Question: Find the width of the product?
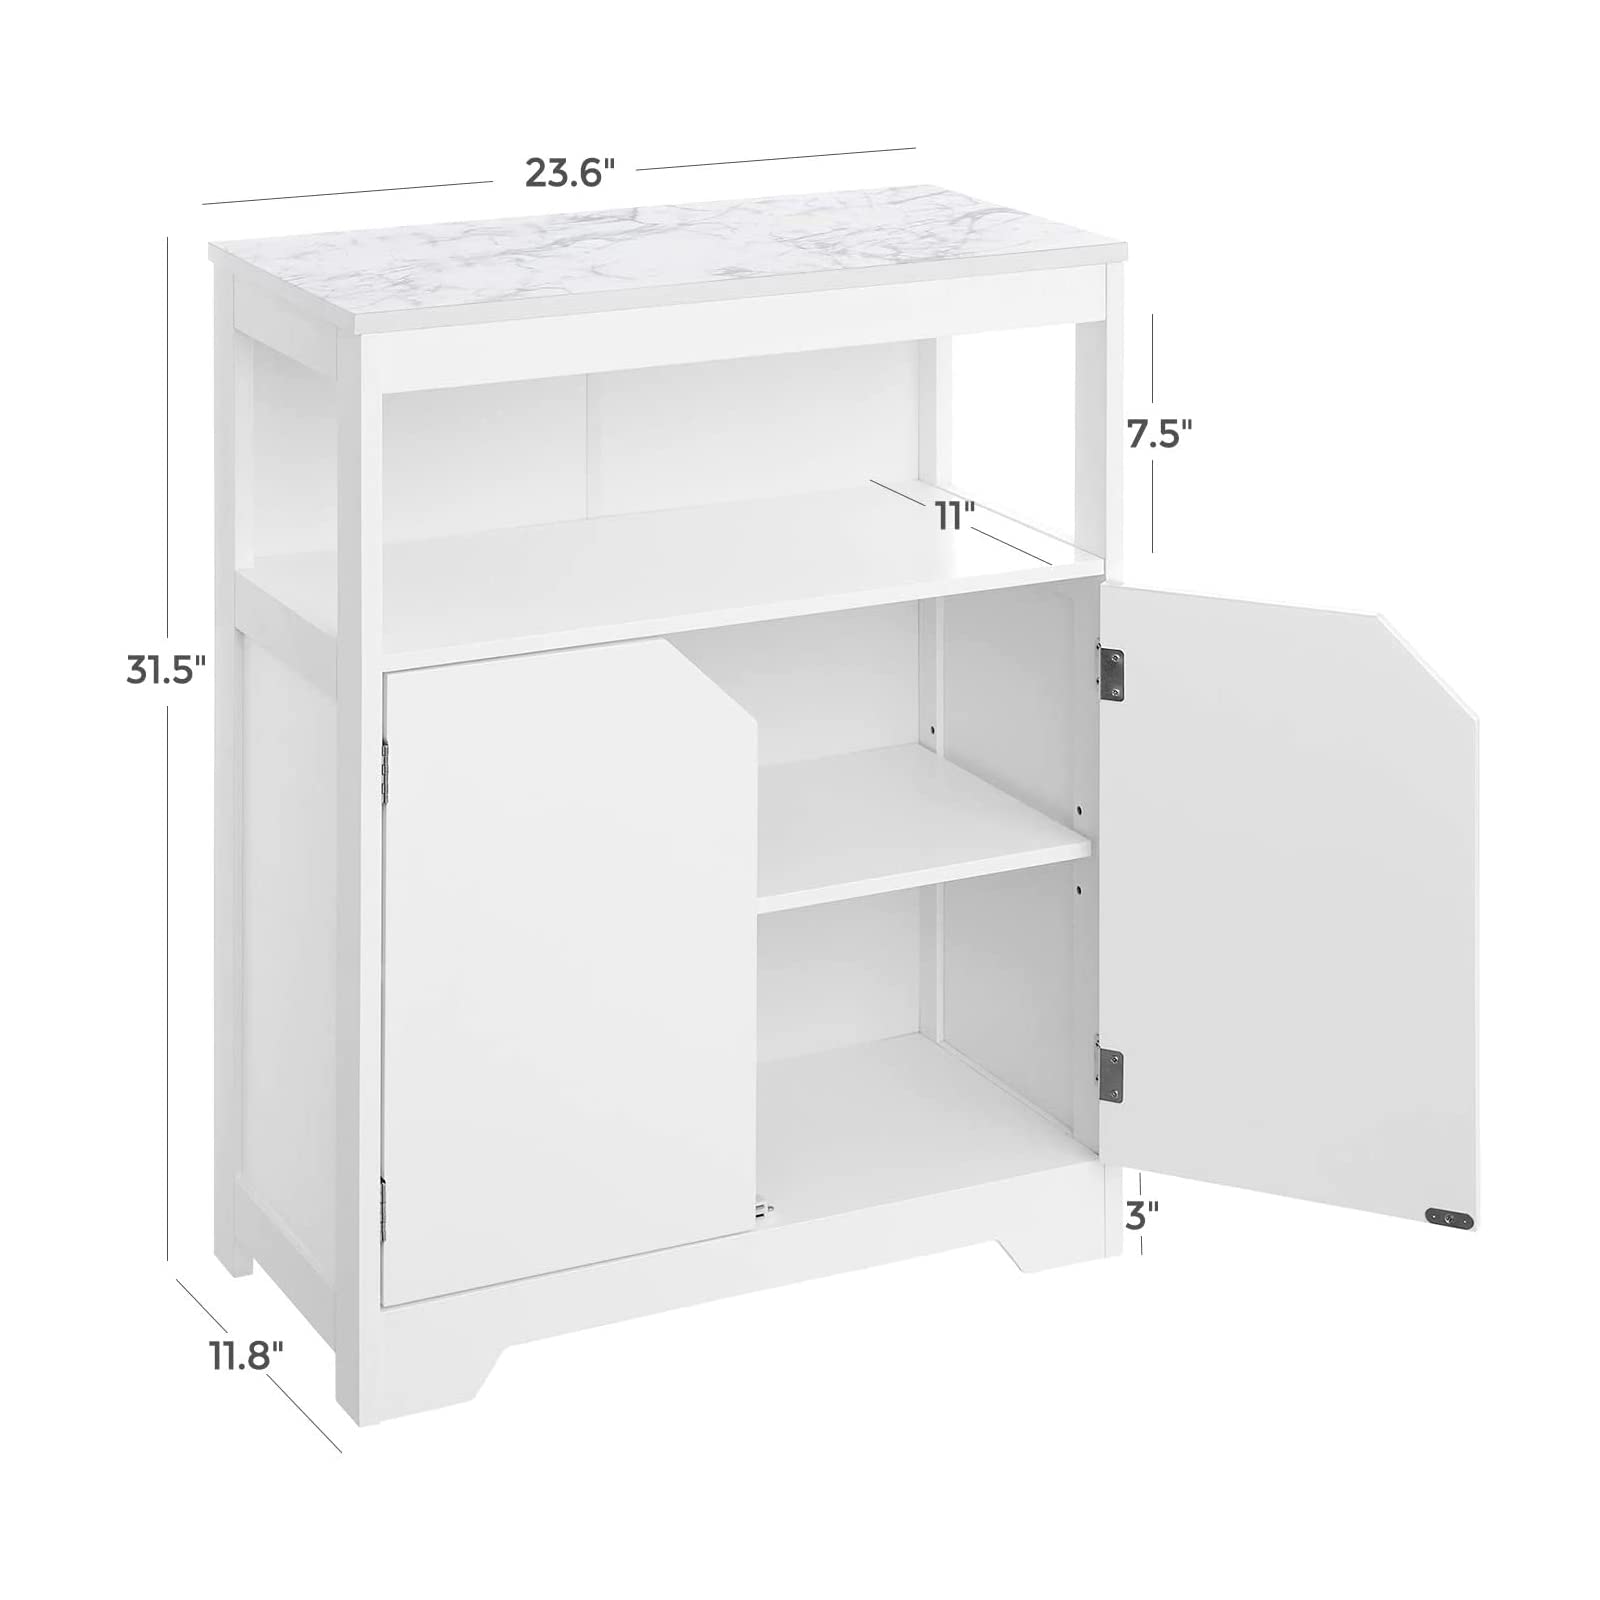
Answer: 23.6 inch